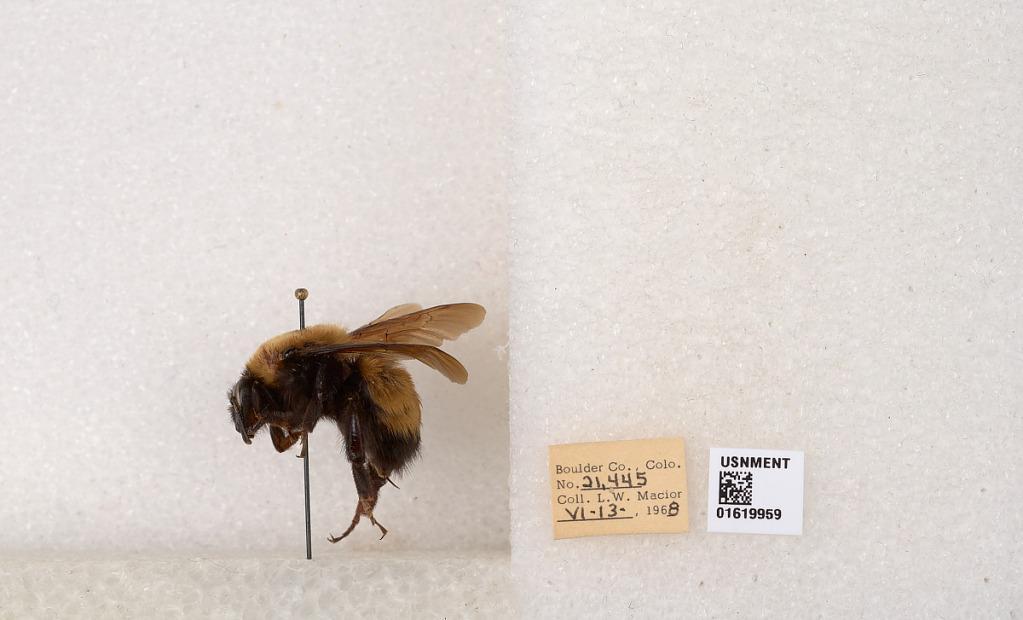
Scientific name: Bombus (Bombus) nevadensis Cresson